University Heights Bridge

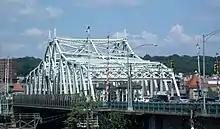
View from the east

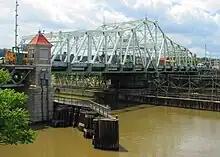
View from the north

The Union Railway Company planned to extend their Fordham Road streetcar line from the Bronx to Manhattan when the bridge was announced. By late 1908, after the opening of the bridge, the Union Railway applied for permission for a Manhattan extension. After the permission was granted, streetcar service across the bridge began in November 1910. The bridge was designated as part of U.S. Route 9X in December 1934, which was redesignated as New York State Route 9X shortly afterward. The highway designation was deleted in the 1940s. The Fordham Road streetcar service was replaced with the Bx19 bus, later the Bx12 bus, in 1948. The next year, the deck was replaced and the streetcar tracks were removed. A freestanding gantry for the streetcar's electric wires remained on the swing span's eastern end through the 1980s.